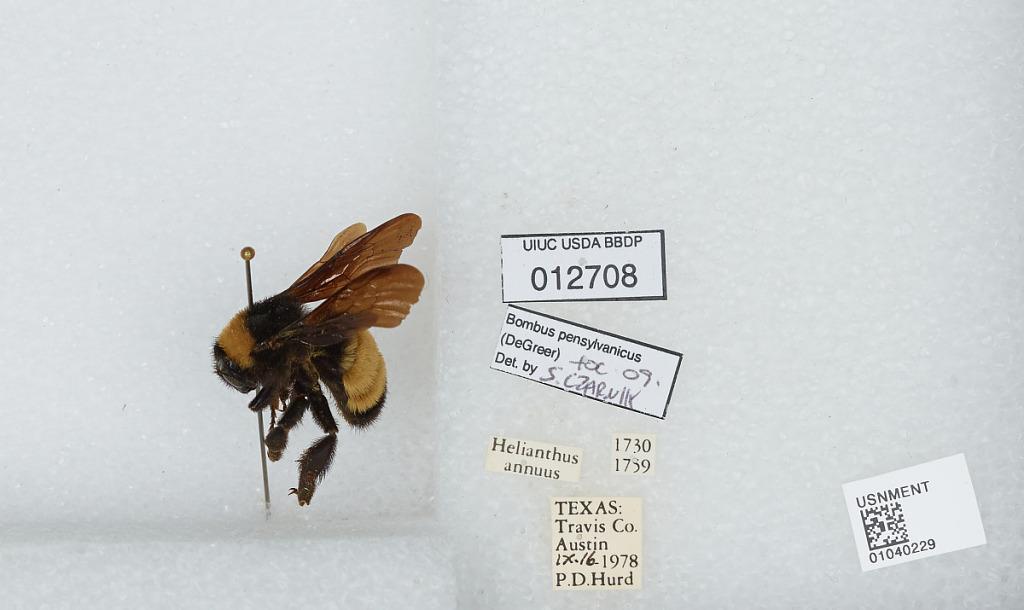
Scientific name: Bombus (Fervidobombus) pensylvanicus pensylvanicus (De Geer)
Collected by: P. Hurd
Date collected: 1978-9-16
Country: United States
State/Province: Texas
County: Travis
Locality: Austin